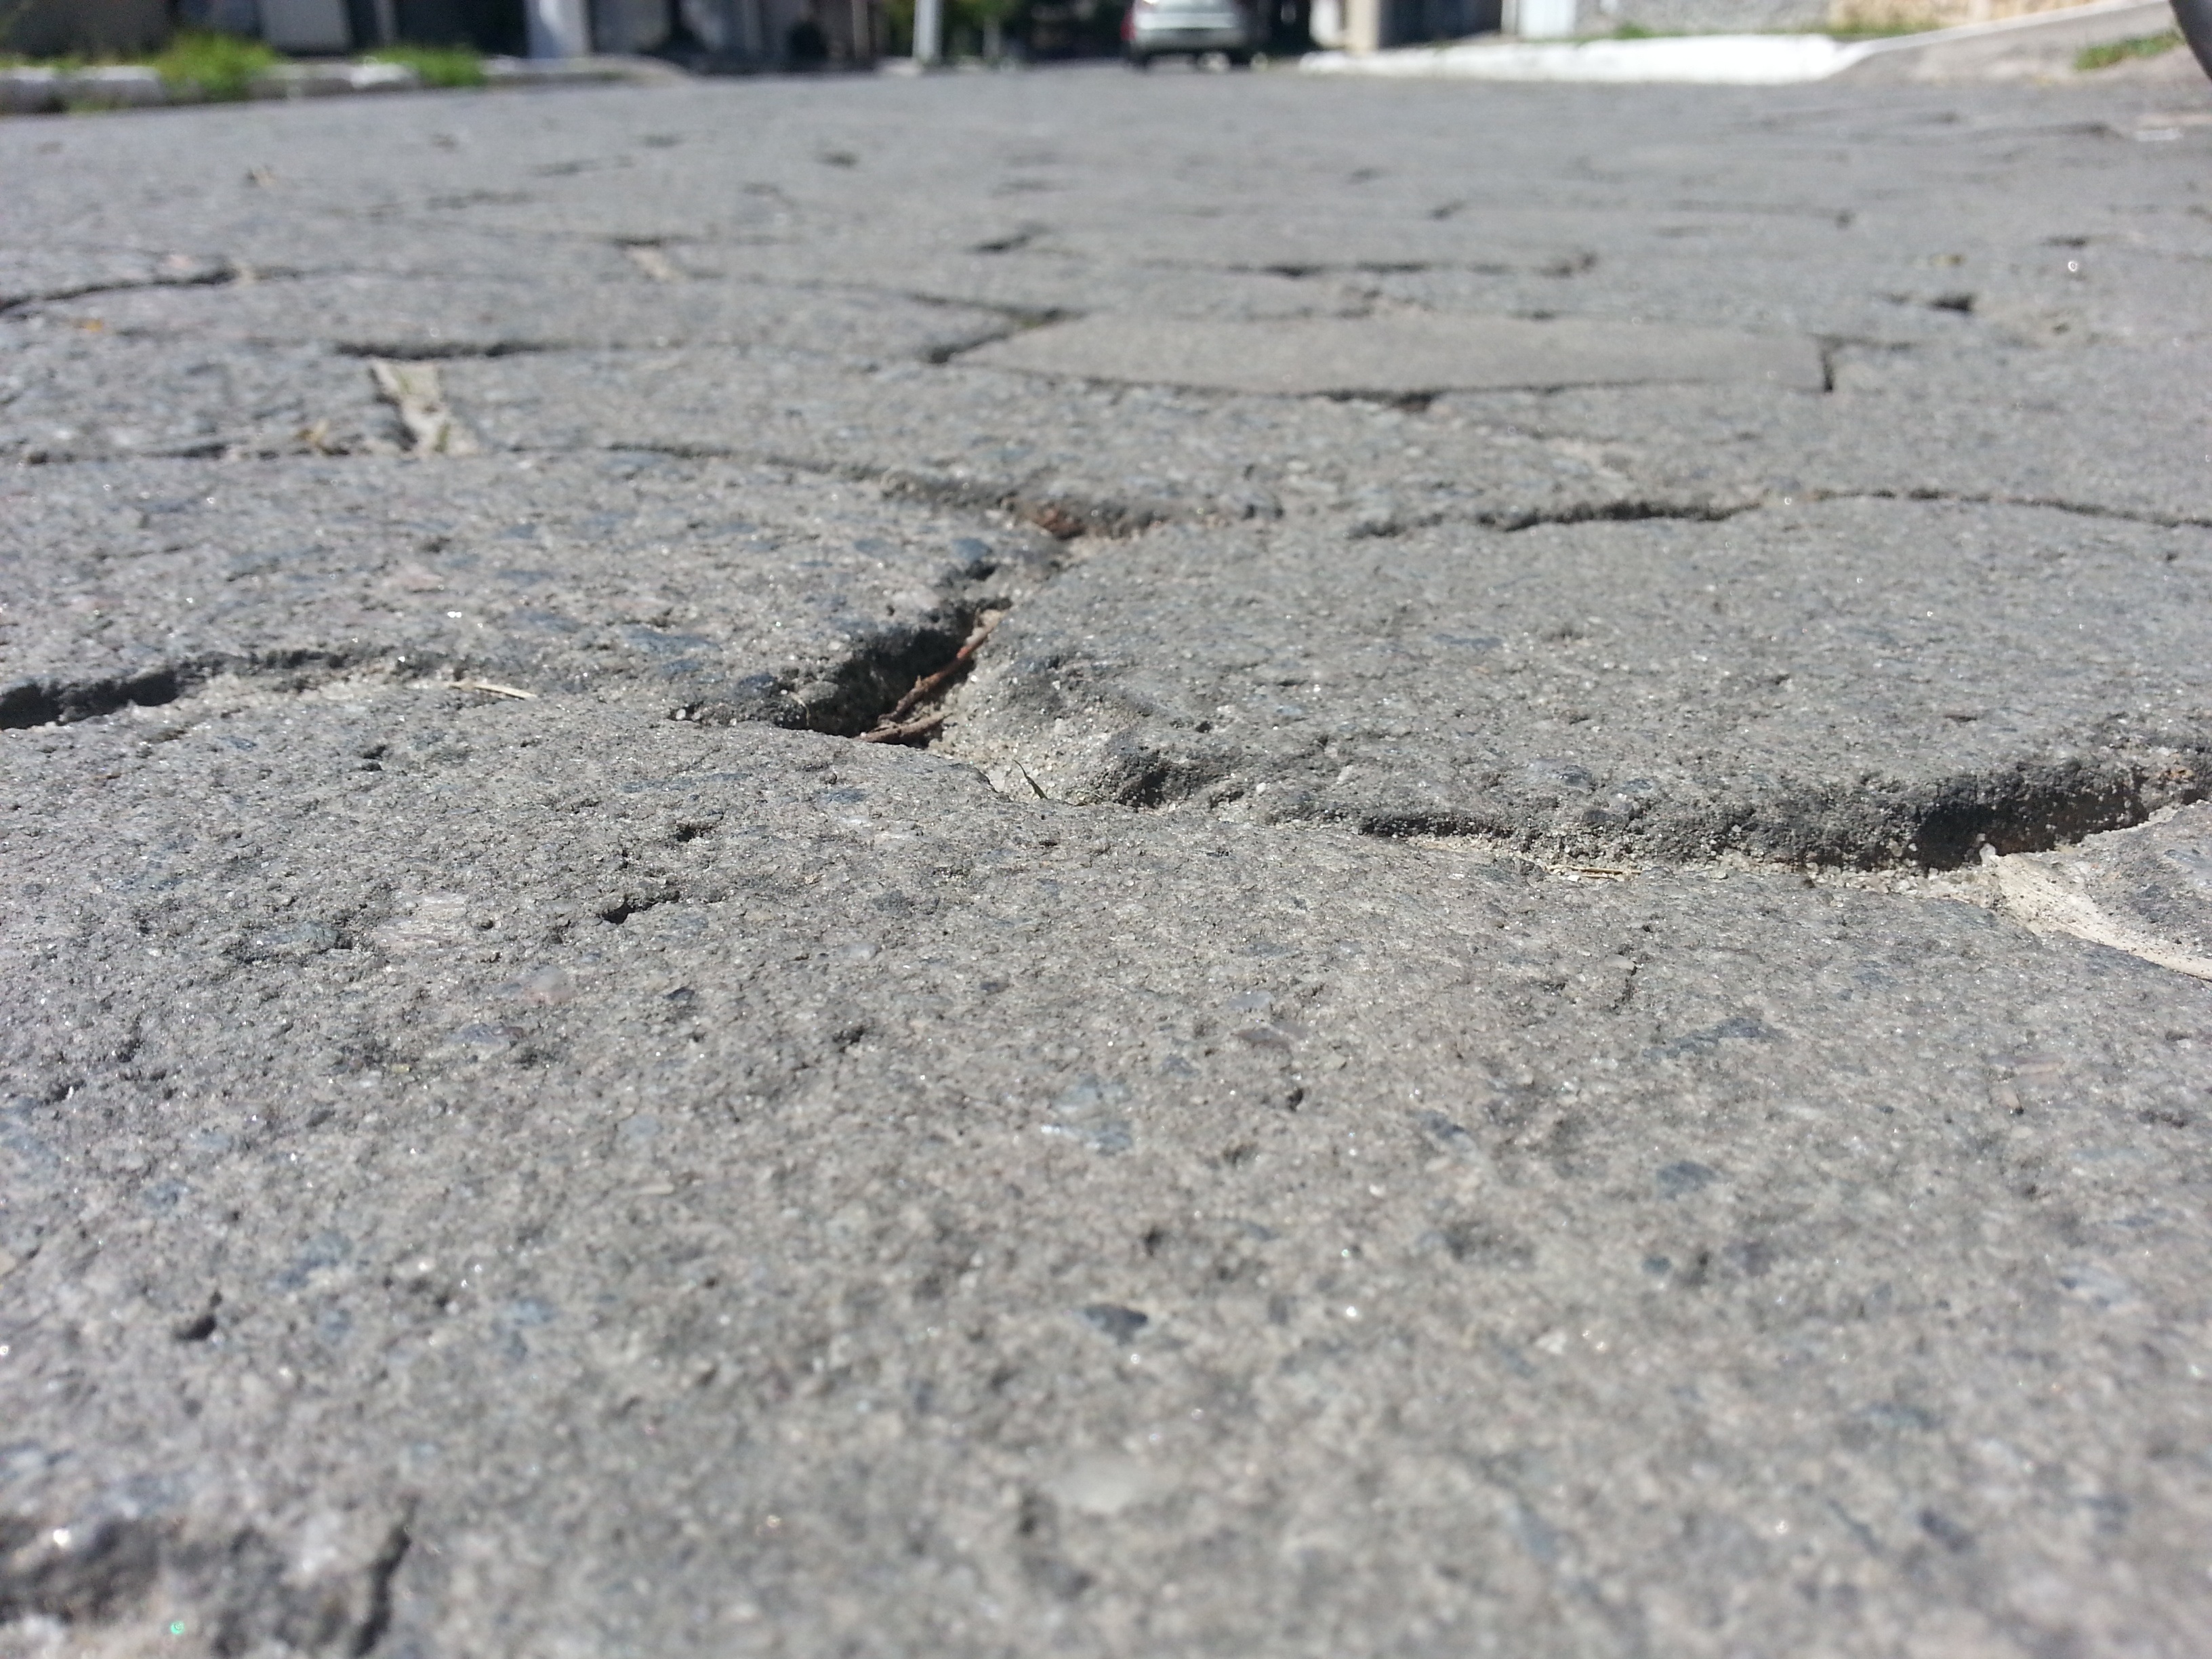
sand, rock, road, stone, asphalt, pavement, soil, road surface